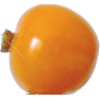
Label: Physalis 1